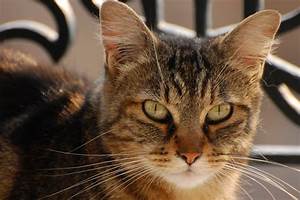
Label: cat